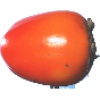
Label: kaki